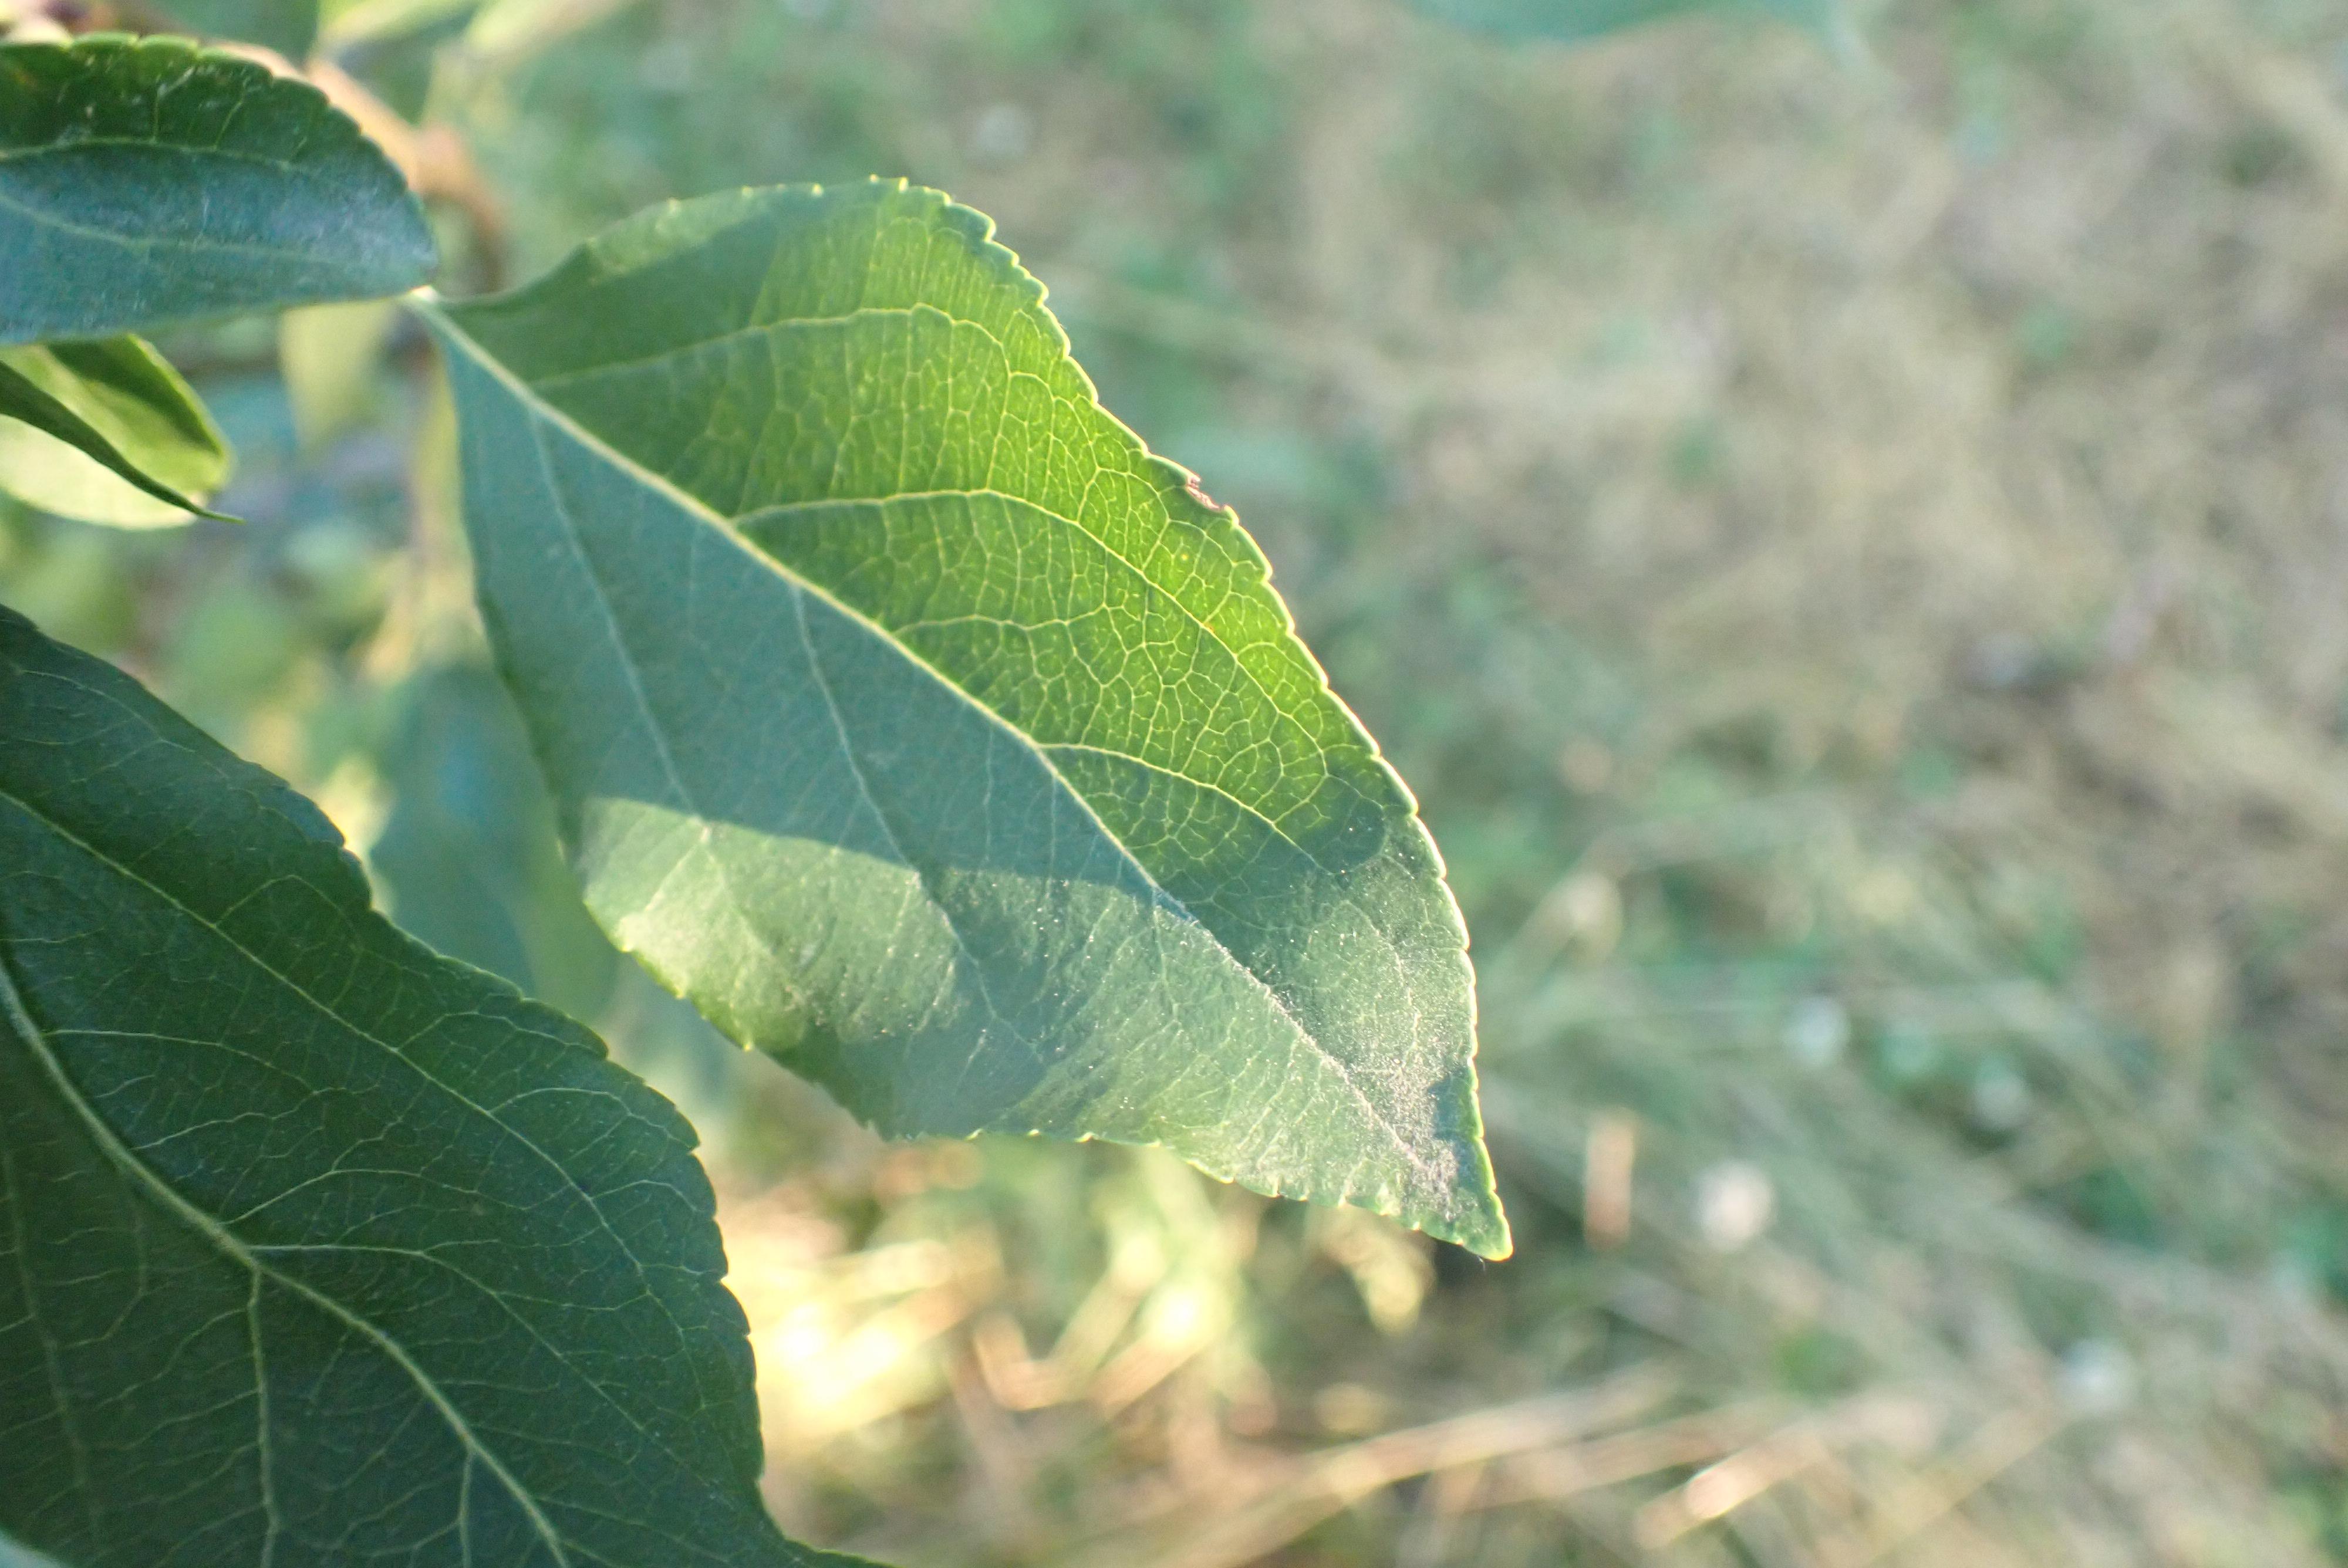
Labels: healthy